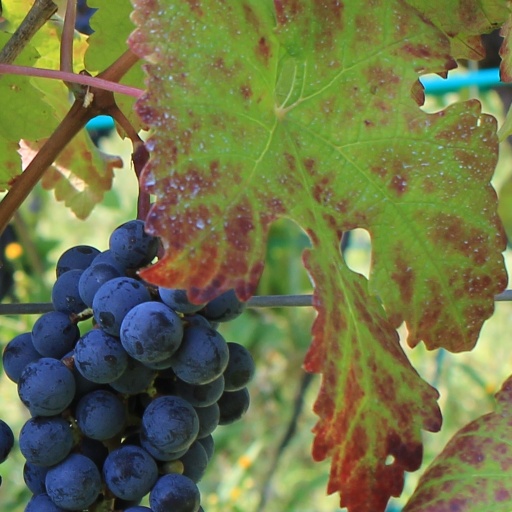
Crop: grape